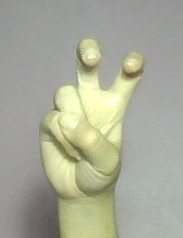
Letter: toot